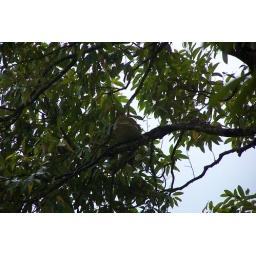
Durian fruit in tree